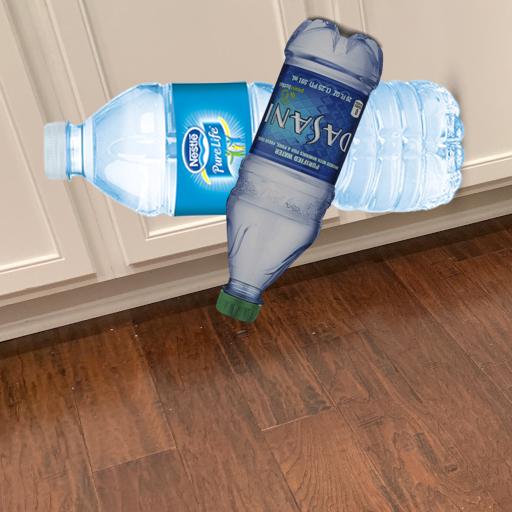
Label: bottles